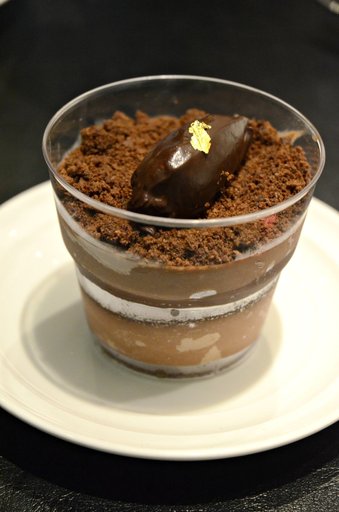
Label: chocolate_mousse